Balneario El Cóndor

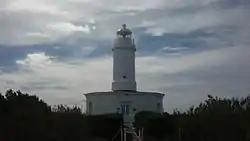
Balneario Lighthouse.

El Balneario is named after a ship of Danish origin of that name, which capsized on its shores in December 1881. Its occupants were housed in the only boarding place that was near the site and whose inhabitants were also Danes. One of the crew of the ship (the carpenter on board), named Peter Hansen Kruuse, married one of the daughters of the Dane that administered the boarding place and remained for good in Patagonia, had 13 children, and one of them was the famous car racer Arturo Kruuse. Another son, Emilio Kruuse, was the first teacher received in Patagonia; he was the director of the prestigious Viedma Normal School and of the Bahia Blanca Normal School.